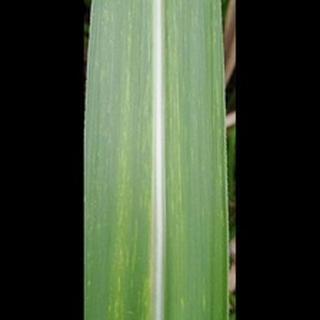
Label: sugarcane_mosaic